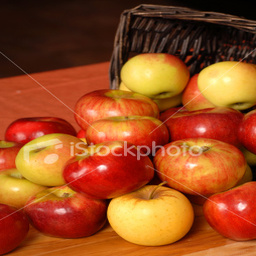
Label: Apple